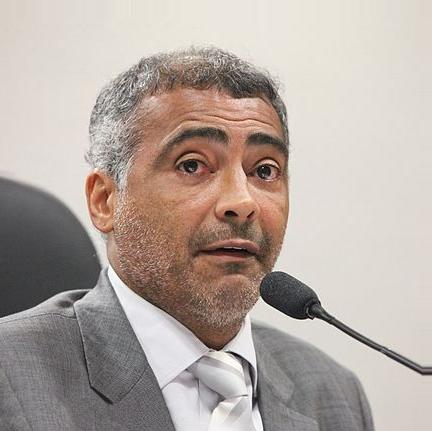
Age: 48